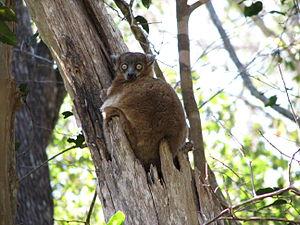
Lepilemur hubbardorum. Cette photo a été prise le 14 août 2011 en Sakaraha, Toliara, Madagascar, avec une Canon PowerShot S2 IS.
Toutes les espèces de lémuriens sont des primates strepsirrhiniens endémiques de Madagascar. Elles vont du Microcèbe de Mme Berthe, le plus petit primate du monde, jusqu'à l'Indri. Toutefois, les espèces récemment éteintes avaient une taille beaucoup plus grande. En 2010, cinq familles, 15 genres et 101 espèces et sous espèces de lémuriens sont officiellement reconnus. Sur les 111 espèces et sous-espèces, l'Union internationale pour la conservation de la nature en classe huit comme en danger critique d'extinction, 18 en danger, 15 vulnérables, quatre quasi menacées, huit de préoccupation mineure, 41 sont considérées de données insuffisantes, et sept n'ont pas encore été évaluées. Entre 2000 et 2008, 39 nouvelles espèces ont été décrites et neuf autres taxons sont redevenus valides.